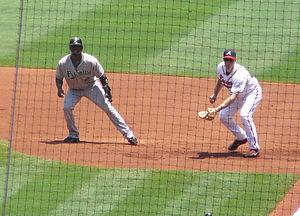
Hanley Ramírez est un joueur des Red Sox de Boston de la Ligue majeure de baseball. À l'origine joueur d'arrêt-court, il a aussi durant sa carrière évolué au troisième but et occupé chez les Red Sox le poste de champ gauche avant de s'installer au premier but en 2017.